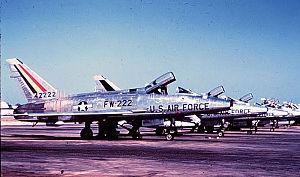
La base aérienne de Chaumont-Semoutiers est une ancienne base aérienne de l'United States Air Forces in Europe située près de la ville de Chaumont dans le département de la Haute-Marne.